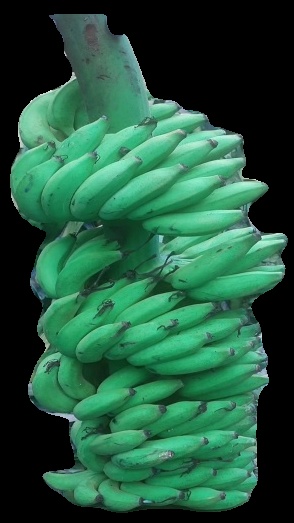
Variety: elakki-bale
Grade: grade1